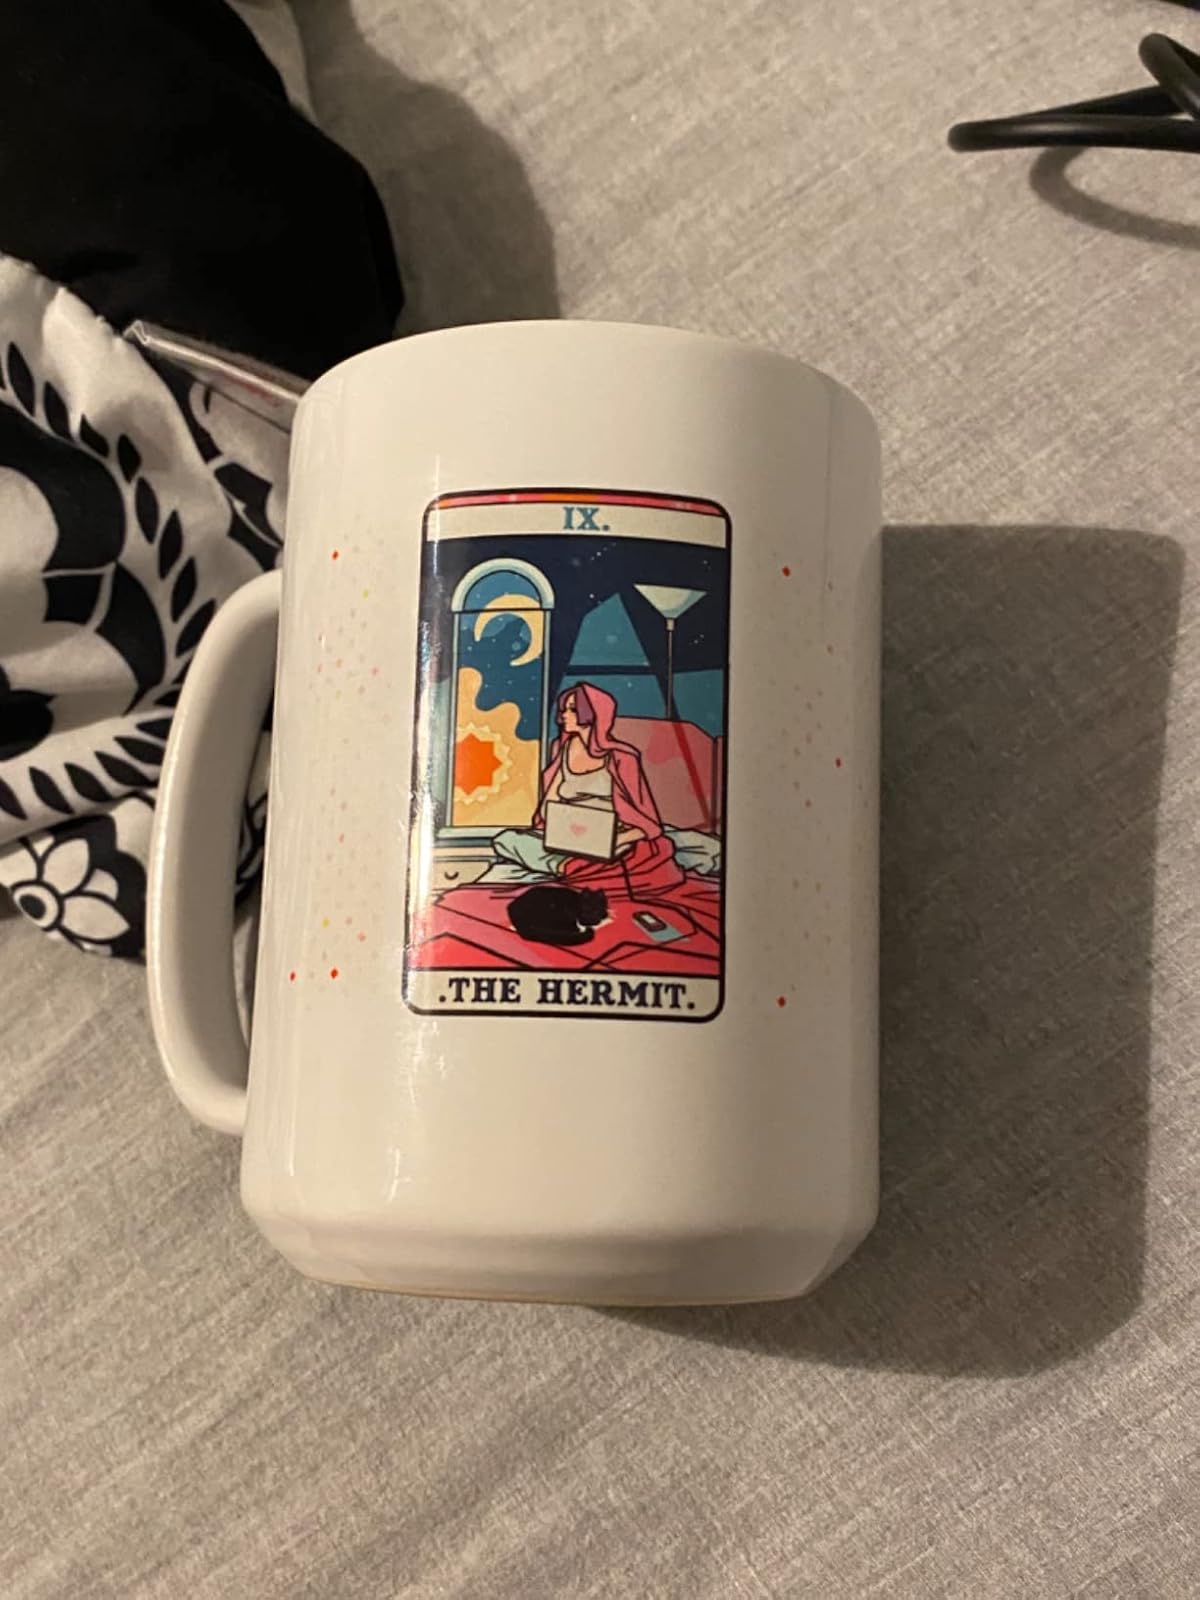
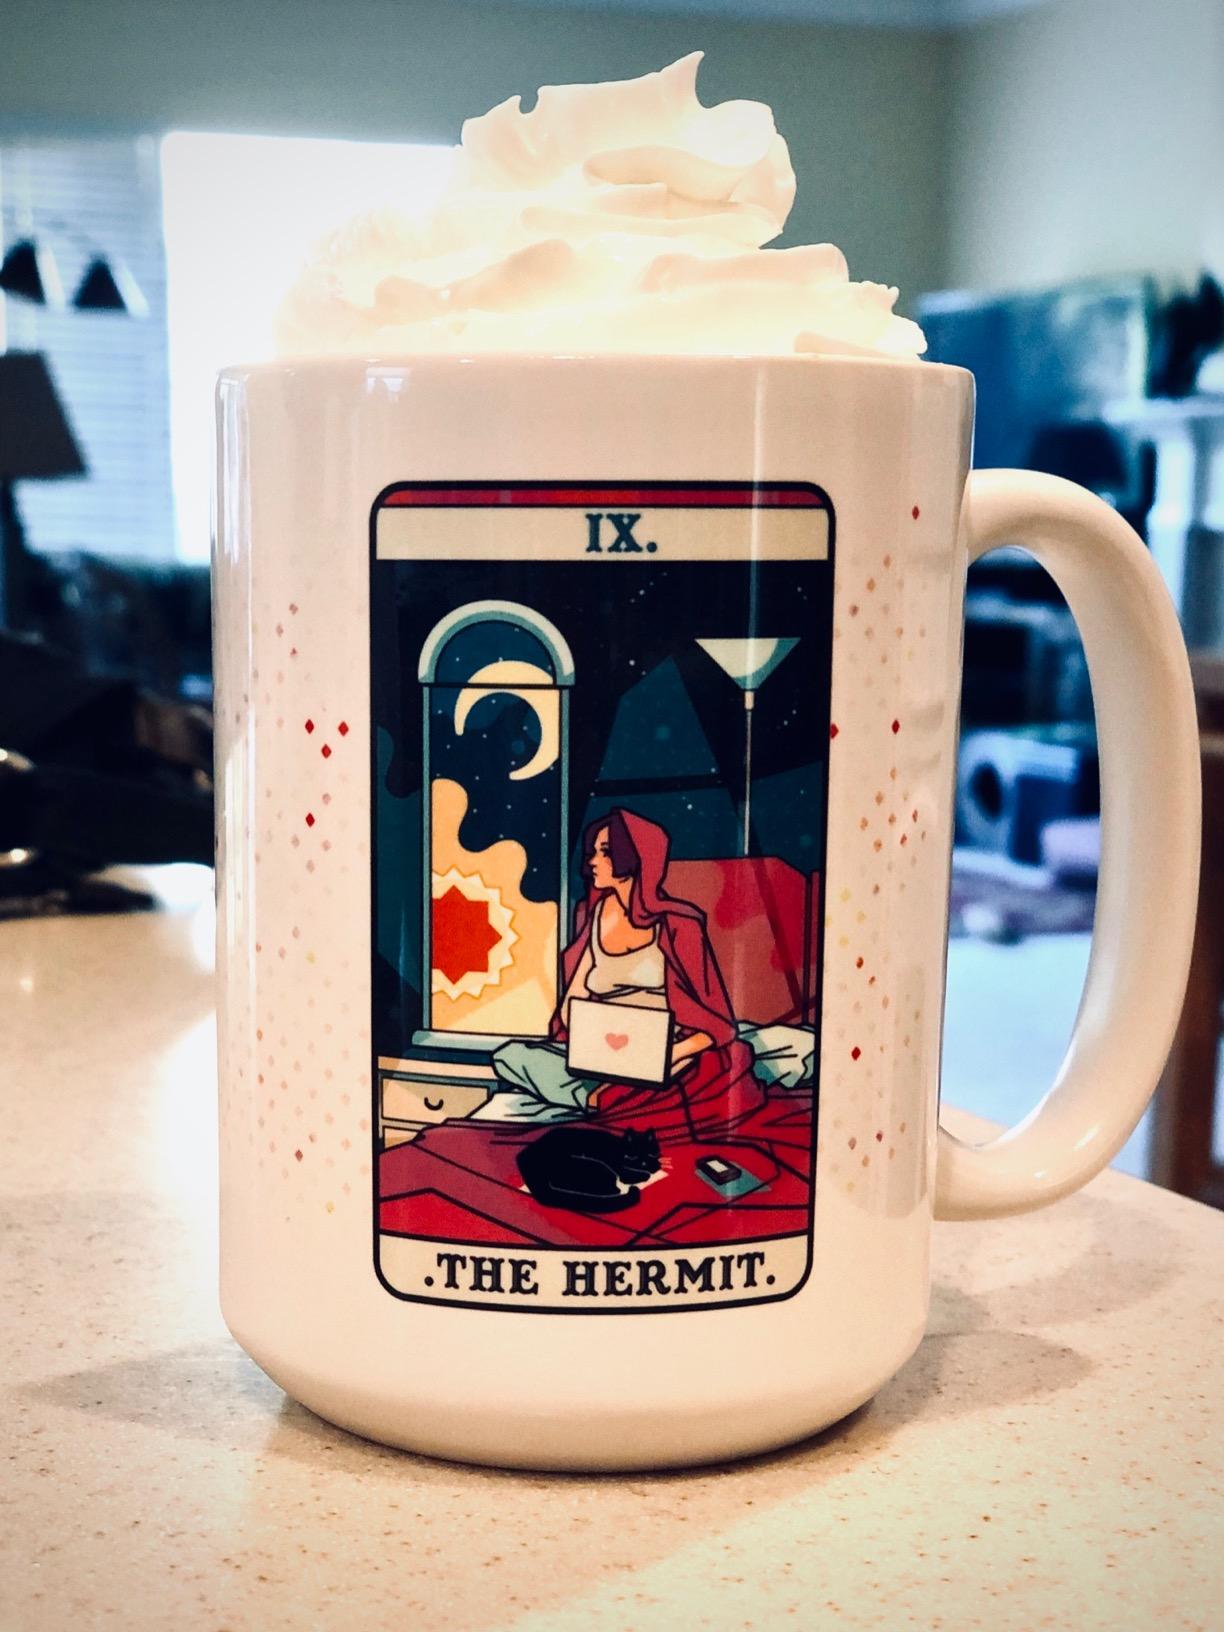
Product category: items_mug
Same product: yes